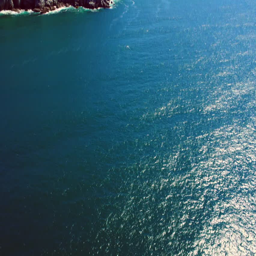
drone footage of a grey whale coming to the surface of the pacific ocean